Palace of Mafra

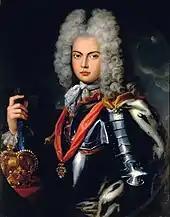
King John V of Portugal, constructor of the palace.

He appointed an architect João Frederico Ludovice as director of the royal works at Mafra. Ludwig had studied architecture in Rome and knew contemporary Italian art. The extent of Ludwig's responsibility is unclear, as several other architects were involved in this project: the Milanese builder Carlos Baptista Garbo, Custódio Vieira, Manuel da Maia and even his own son António. However the application of the same architectural style over the whole building suggests the work of Ludwig as the head-architect in charge of the Royal Office of Works ("Real Obra").